Iris (2016 film)

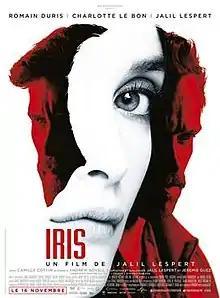
Theatrical release poster

Iris (English title: In the Shadow of Iris) is a 2016 French erotic thriller drama film co-written and directed by Jalil Lespert and starring Romain Duris, Charlotte Le Bon and Lespert himself.